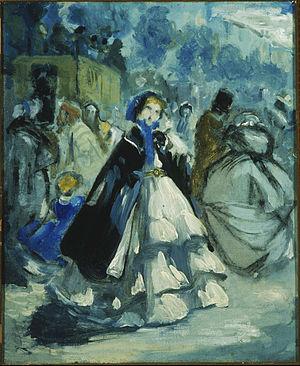
Jean-Baptiste Carpeaux, né le 11 mai 1827 à Valenciennes et mort le 12 octobre 1875 à Courbevoie, est un sculpteur, peintre et dessinateur français.